Fergus Sheppard

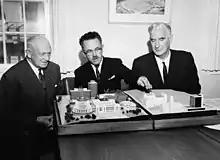
Sheppard (centre), with a model of the proposed National Library building, intended for a site in Hill Street, Wellington.

Sheppard was appointed as acting Government Architect with the Ministry of Works in February 1959, following the sudden death of Gordon Wilson, and fully assumed the role in May 1959. During his tenure there was a boom in construction of state owned buildings, and one estimate is that Sheppard was responsible for approximately 900 building projects, including many government buildings, educational buildings, and state housing. During this period, government architects designed buildings in a post-war modernist style. According to Duncan Joiner, the last to hold the title of Government Architect, "Many of the government buildings of this period are elegantly simple in concept, and economical in their use of materials and services, reflecting a New Zealand architectural design response to stringent import controls. It was a period of inventiveness, and during this time New Zealand engineers and architects established their international reputation for seismic design."